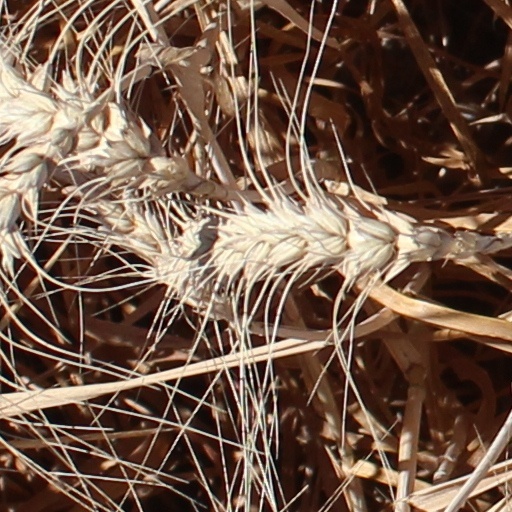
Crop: wheat